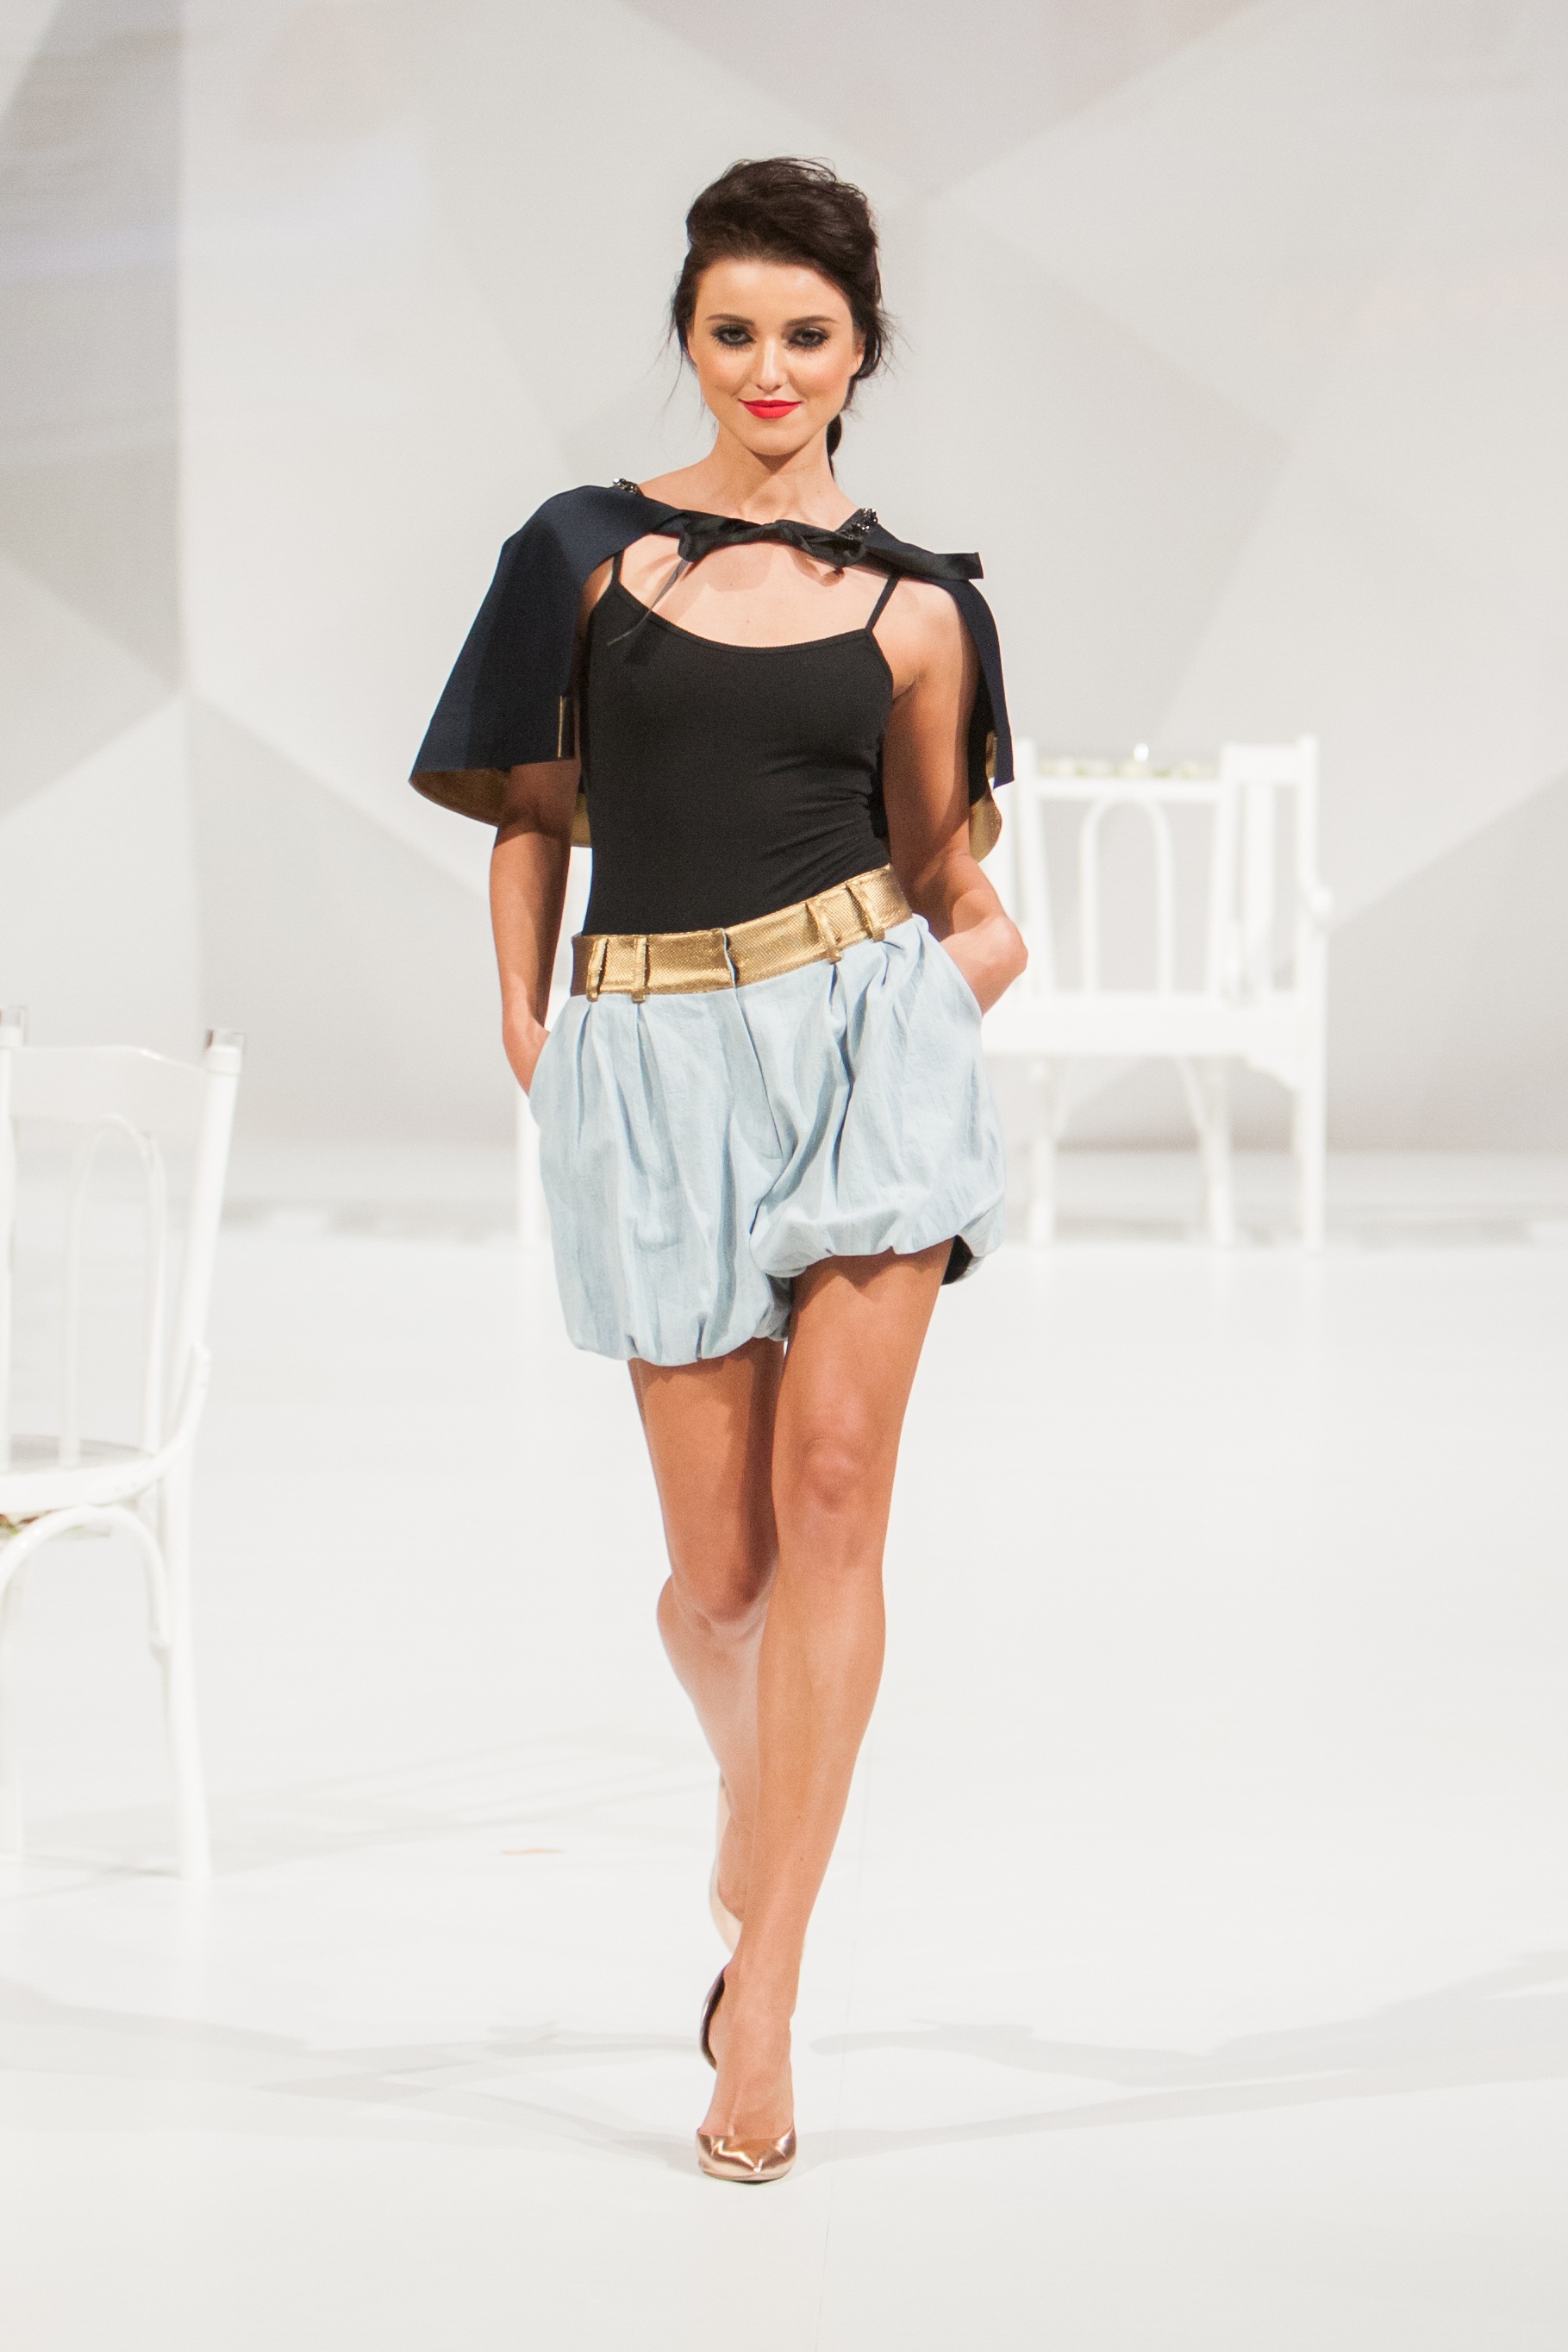
girl, woman, female, model, spring, collection, fashion, clothing, season, catwalk, designer, dress, design, women, runway, style, elegant, clothes, elegance, wear, gorgeous, stylish, vogue, fashionable, sleeve, fashion design, fashion show, cocktail dress